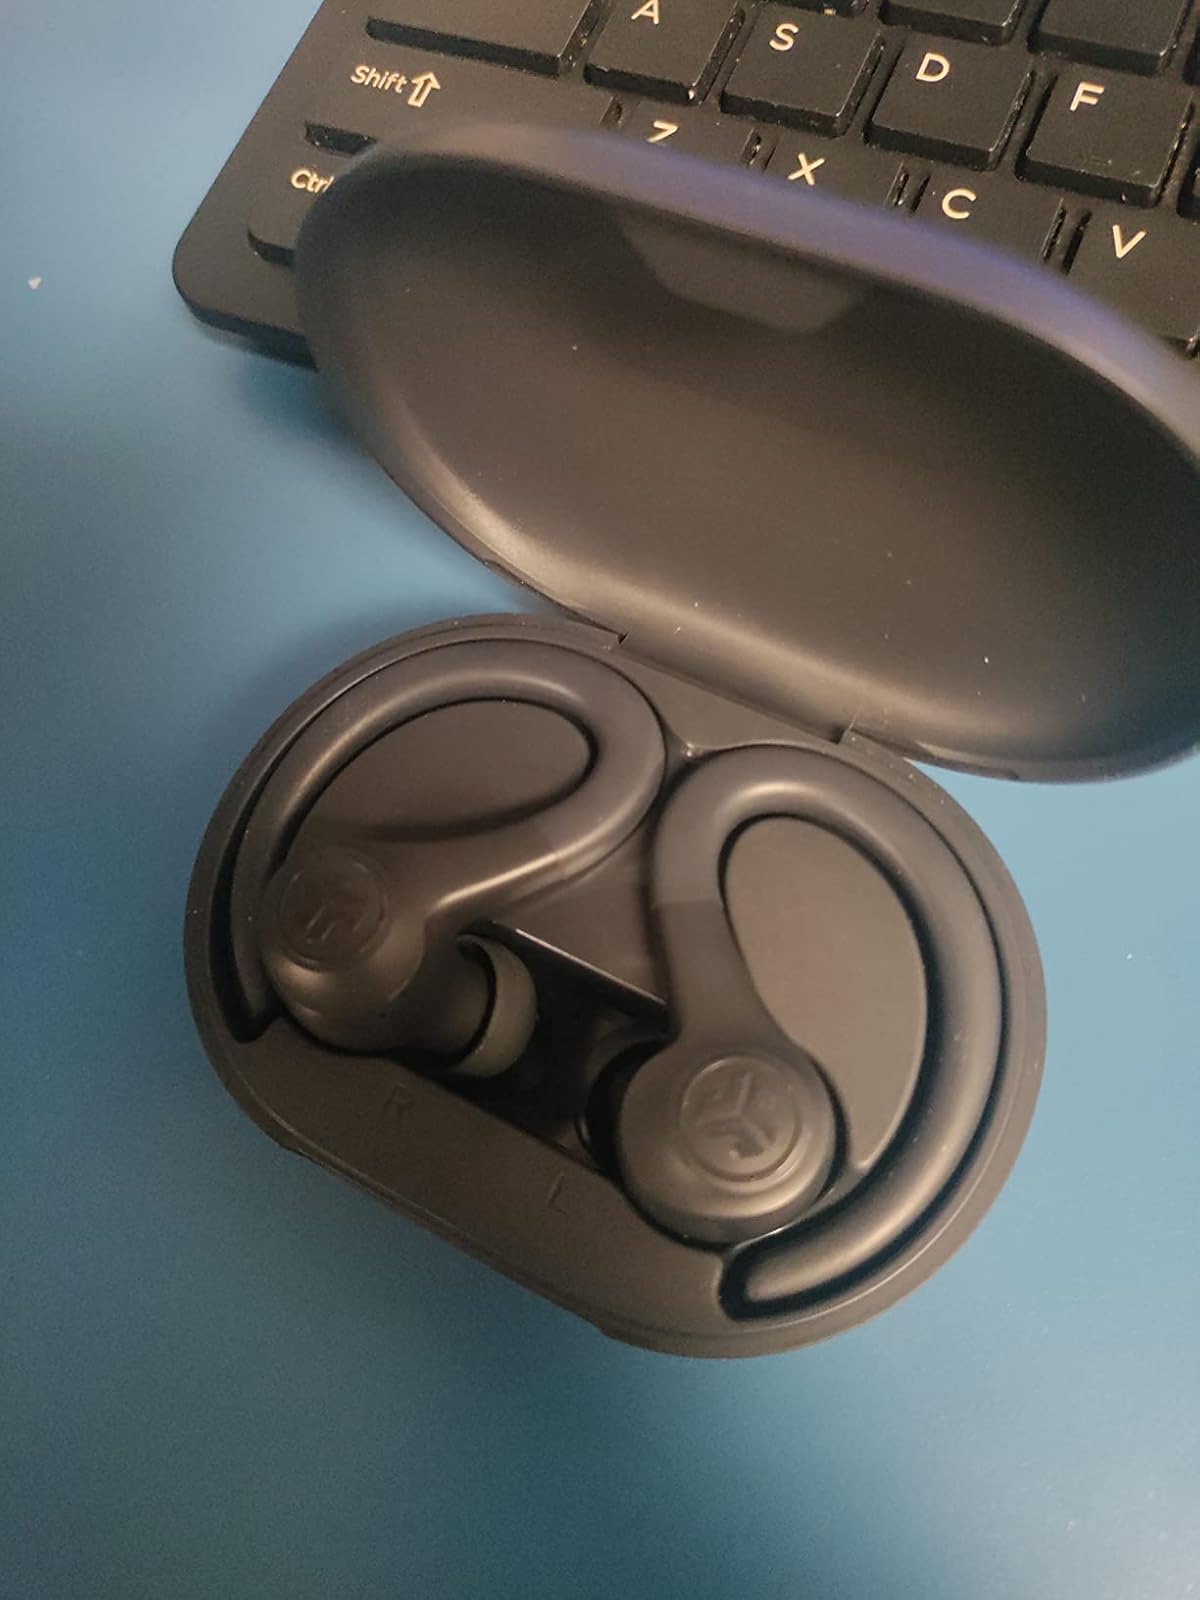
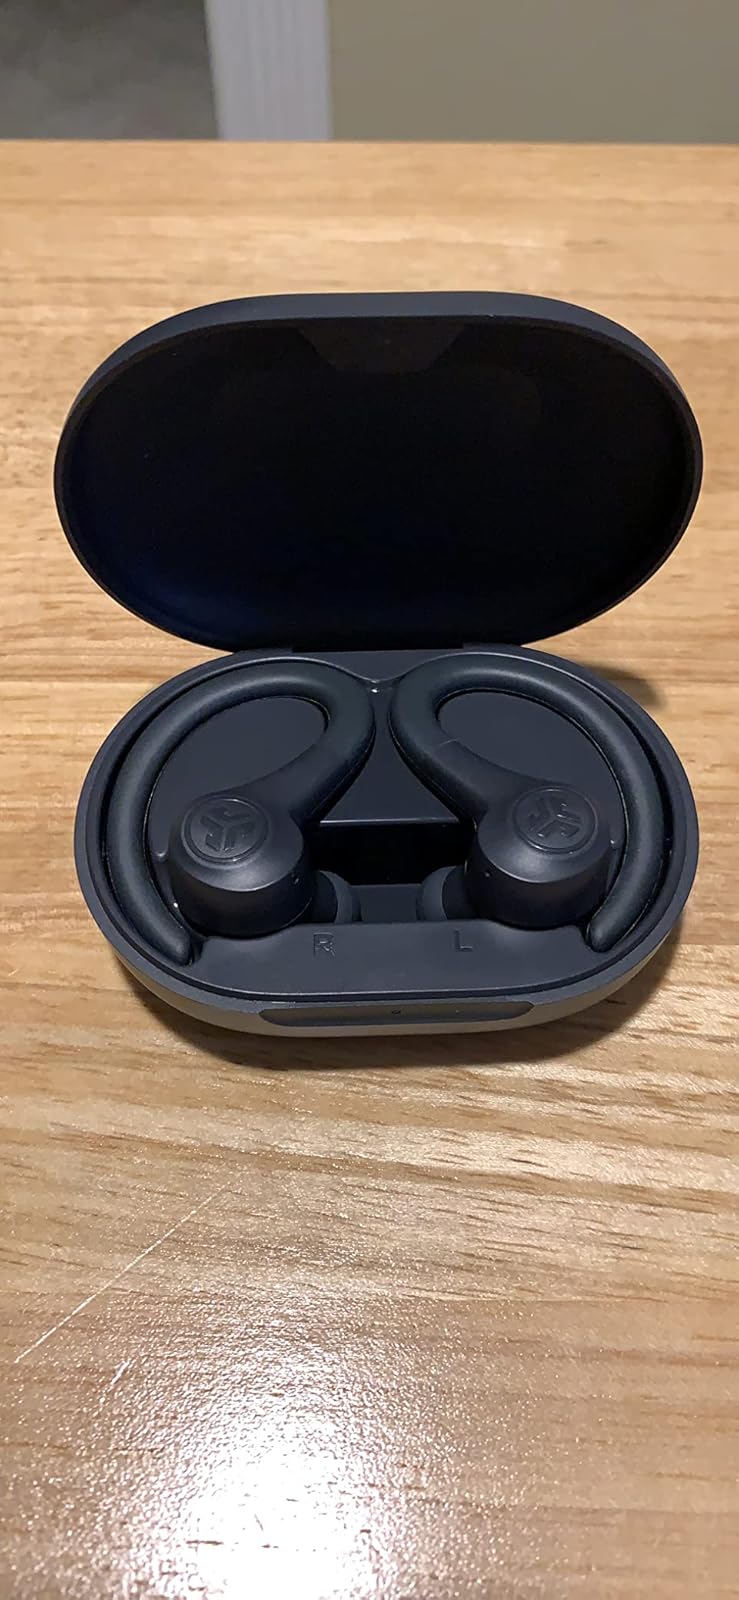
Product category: earbuds
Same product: yes